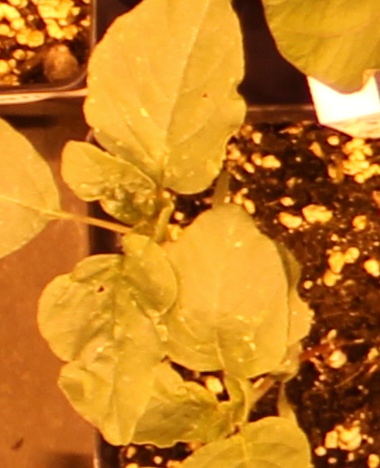
Label: Redroot Pigweed